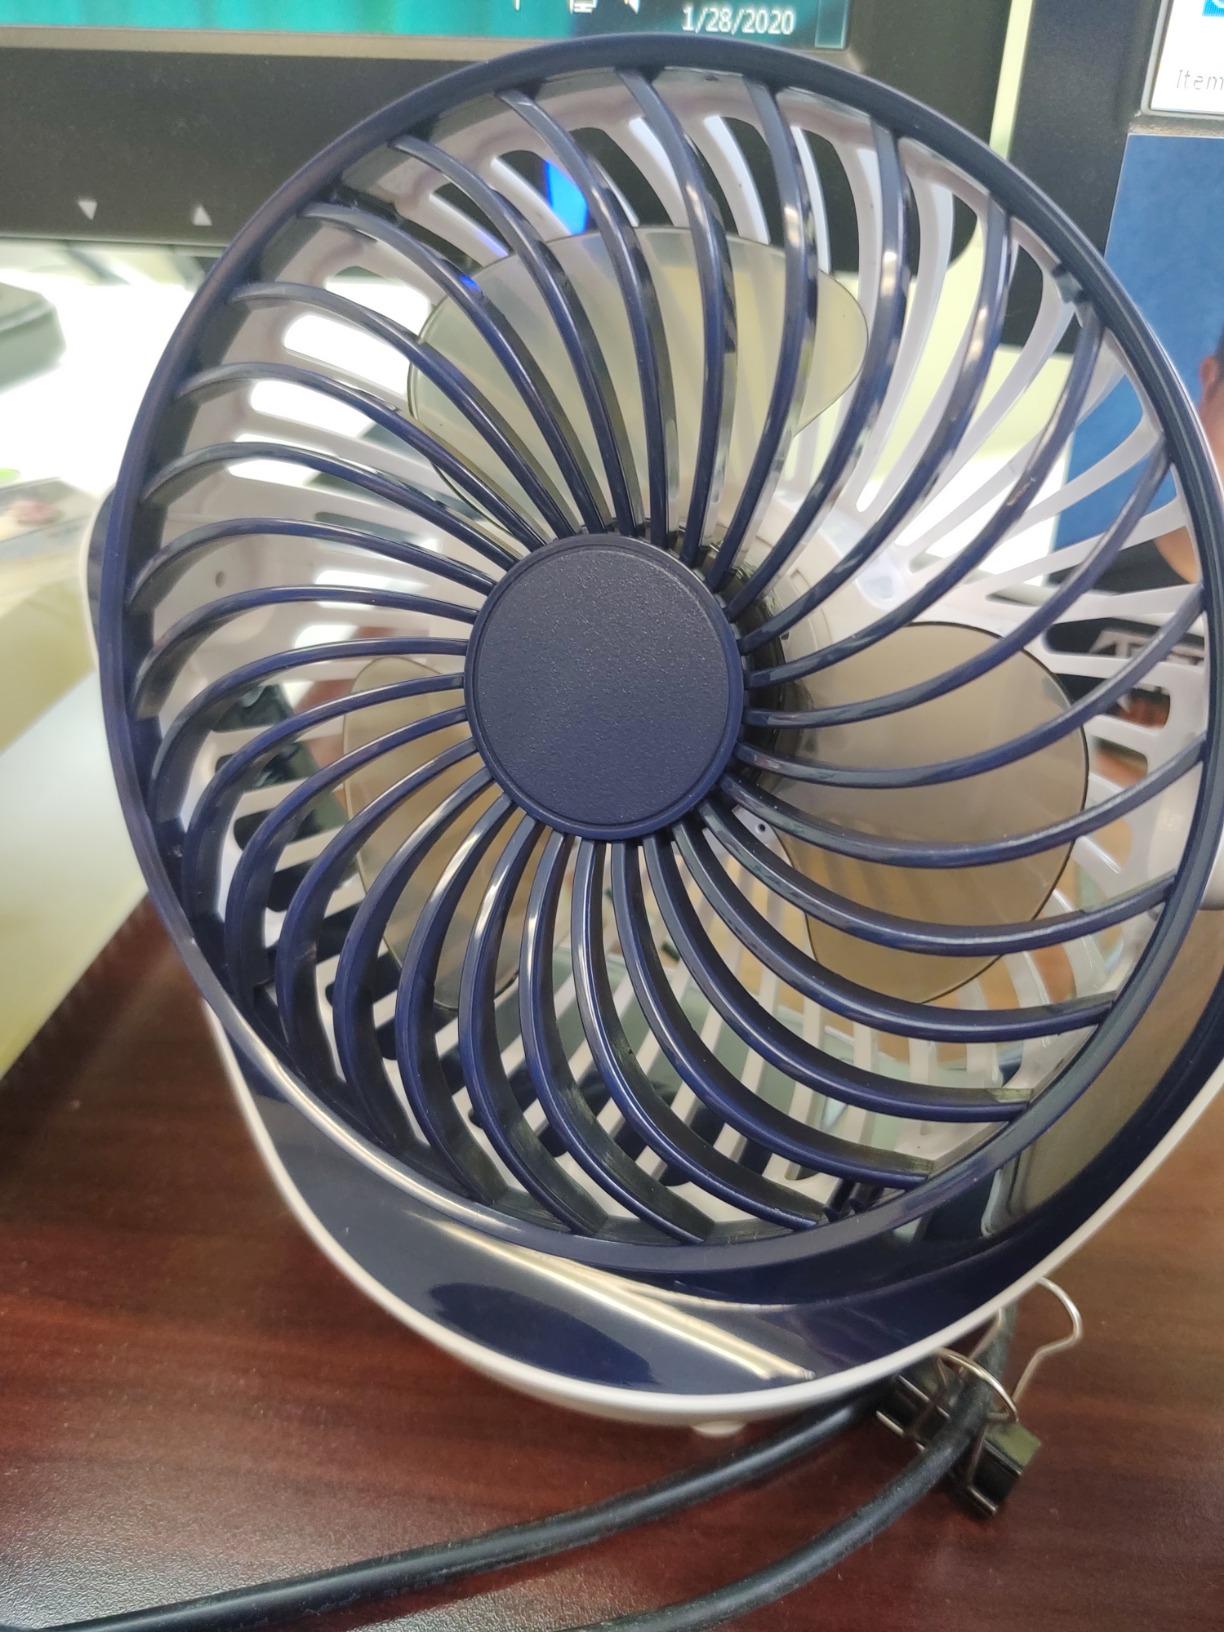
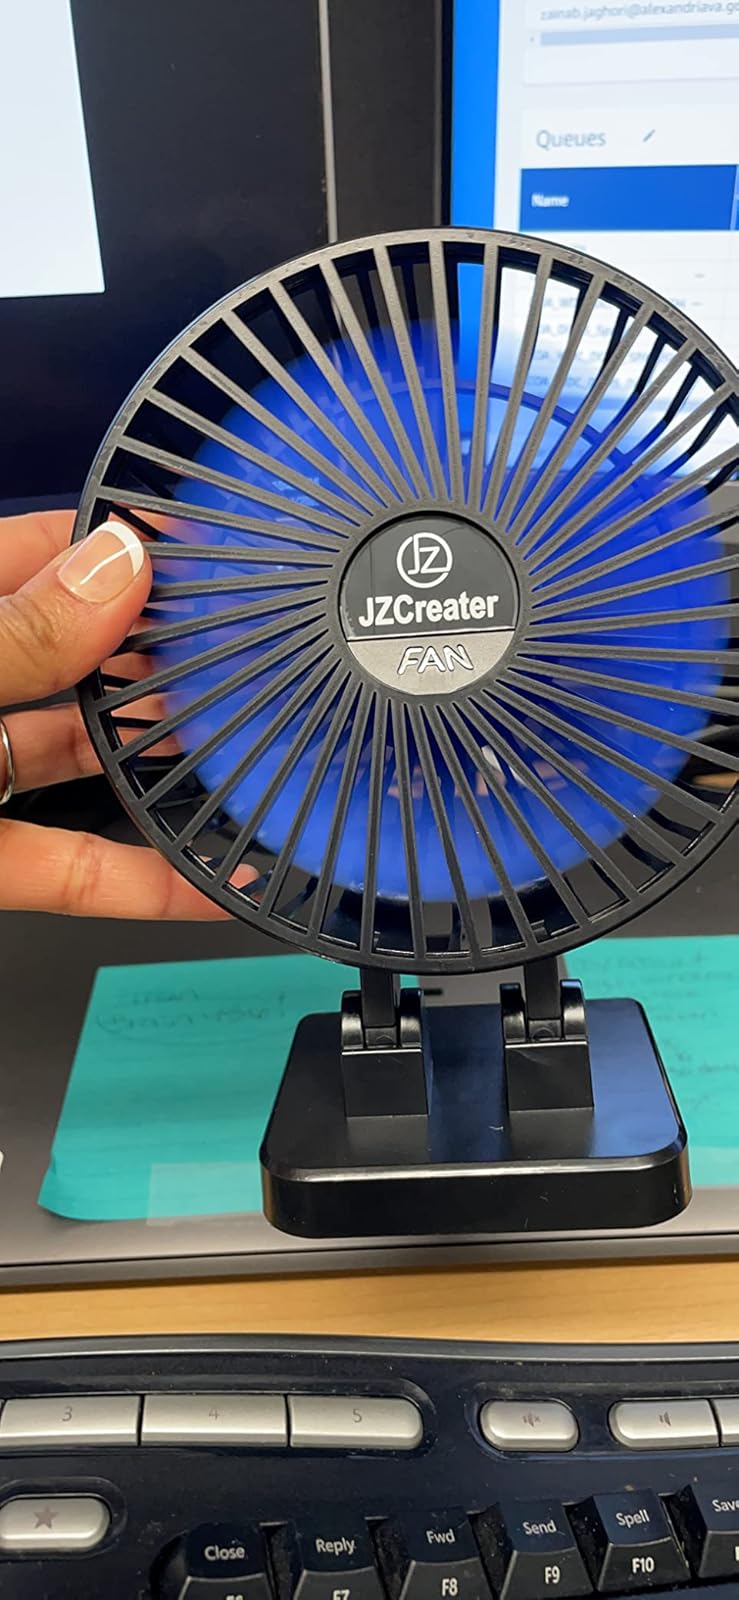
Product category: fan
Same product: no